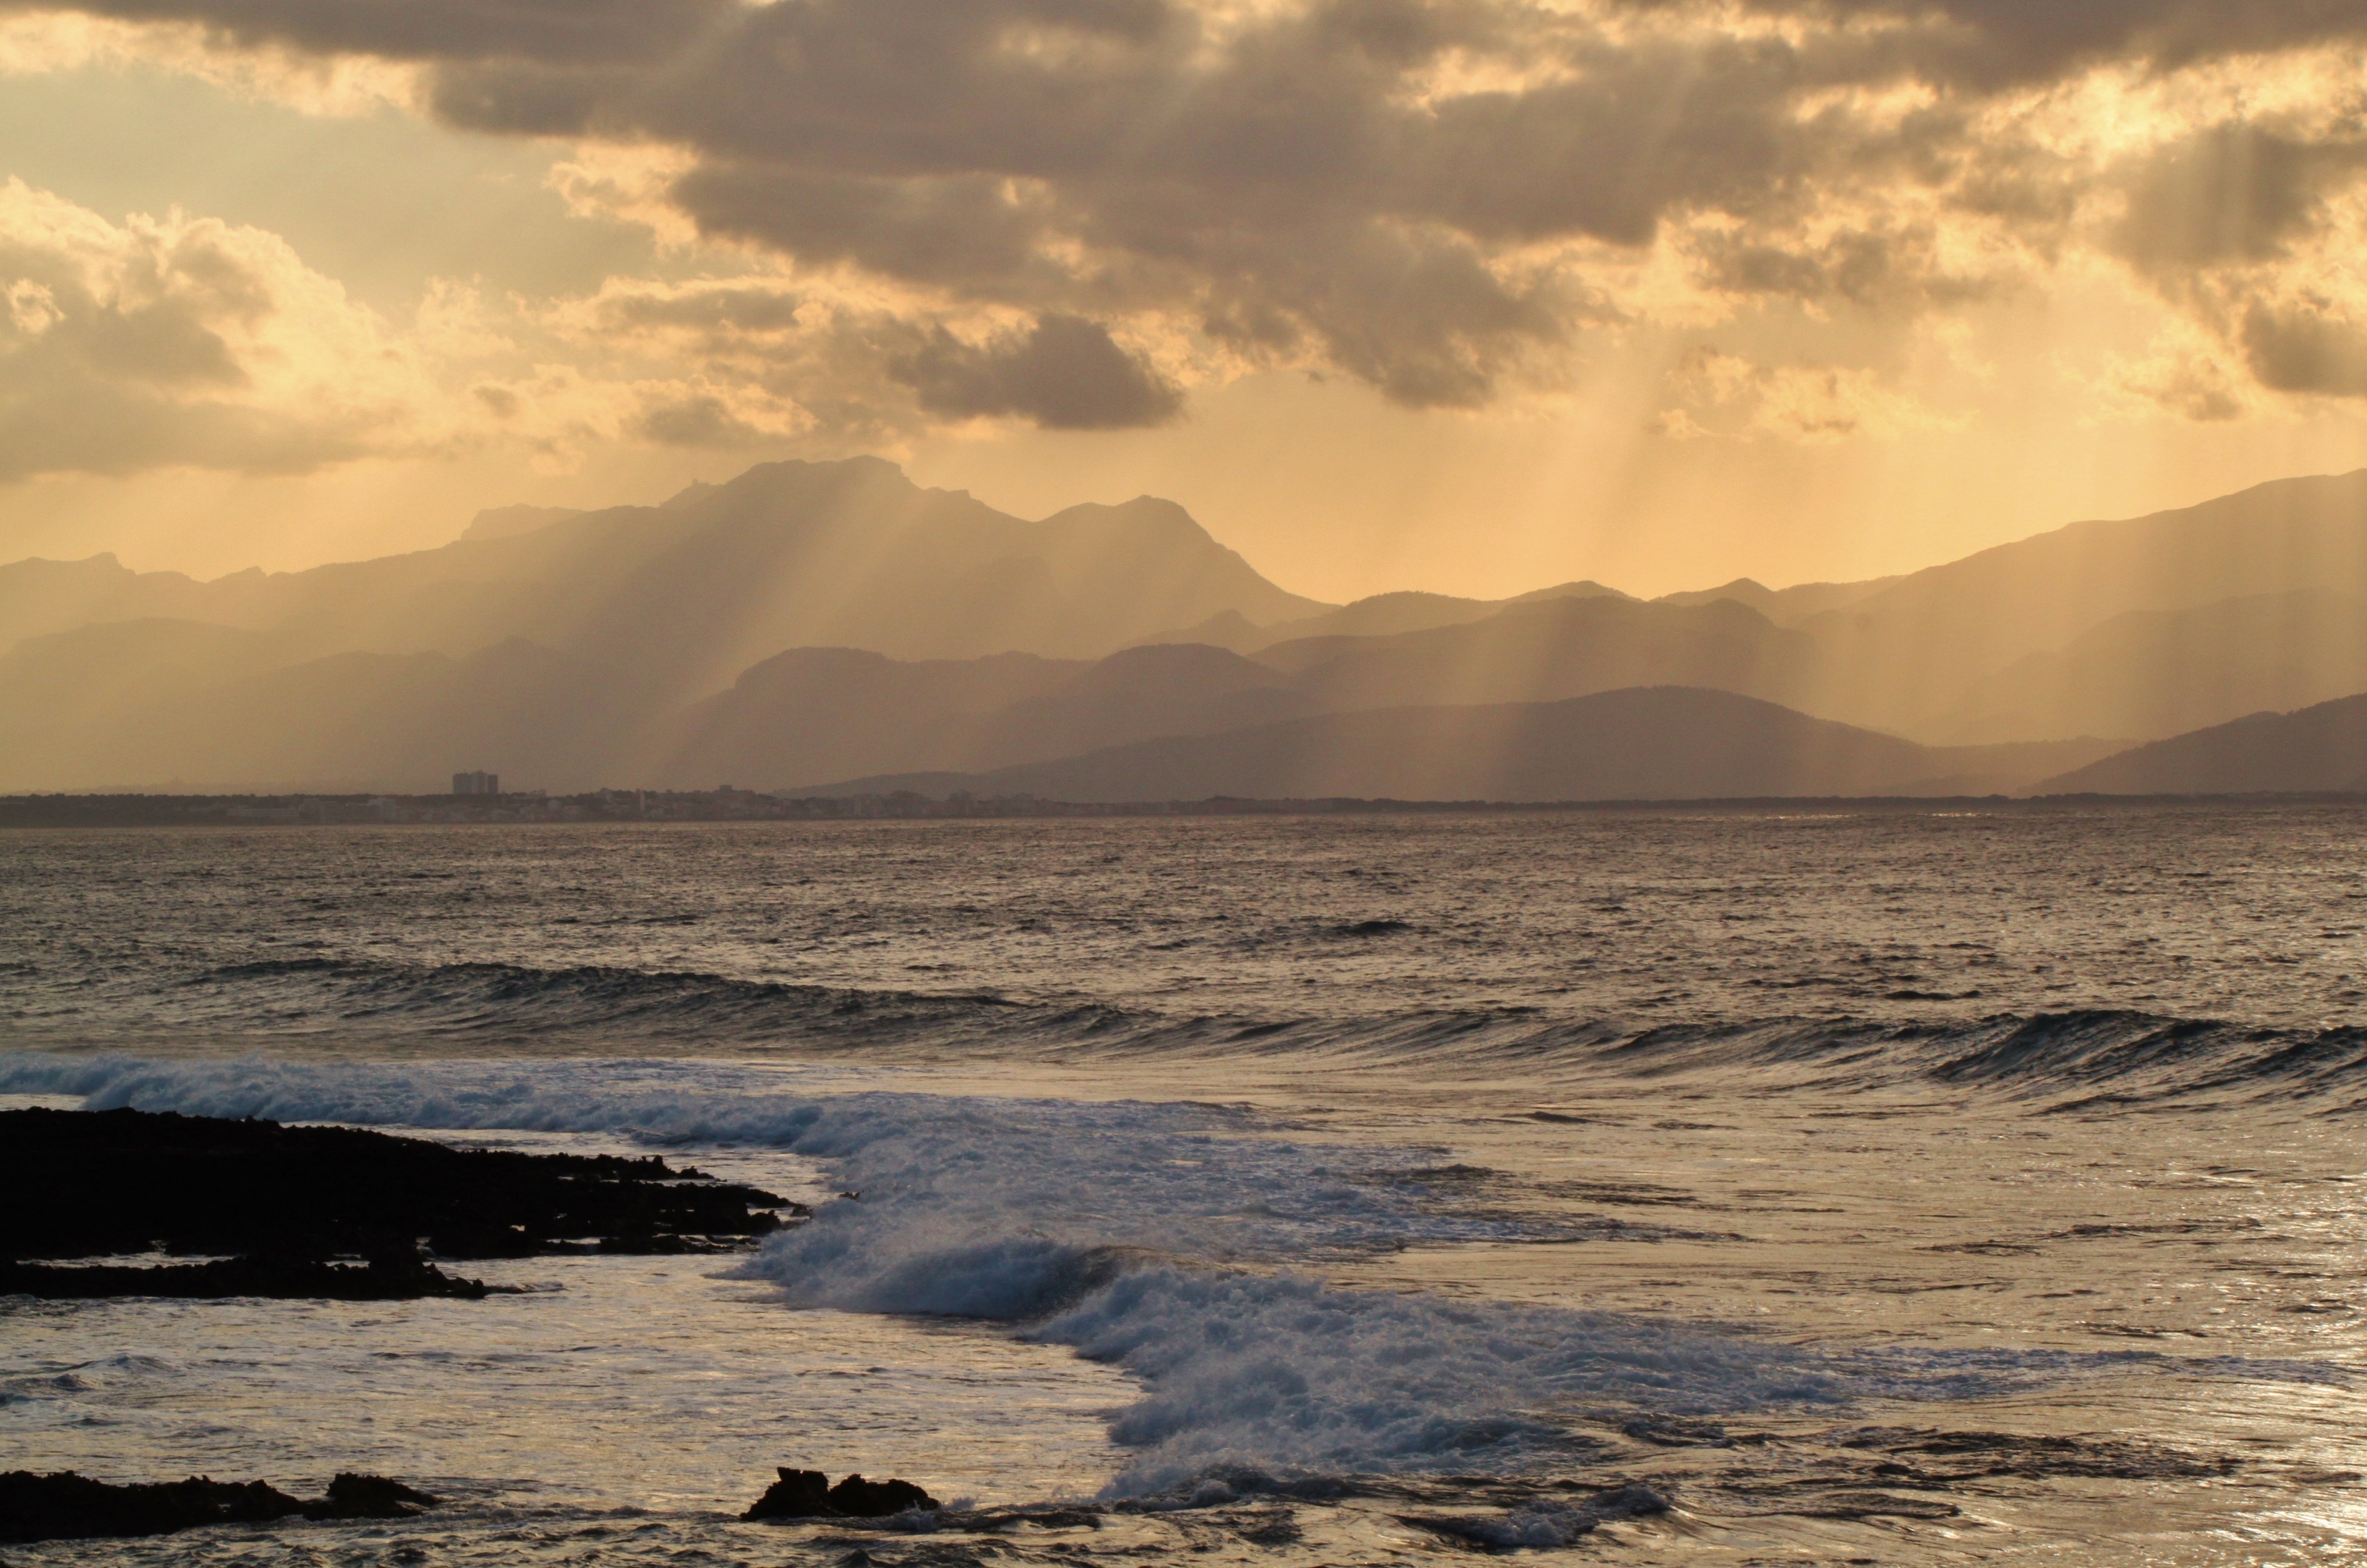
beach, sea, coast, nature, sand, rock, ocean, horizon, cloud, sky, sun, sunrise, sunset, sunlight, morning, shore, wave, dawn, travel, dusk, evening, surf, mediterranean, weather, holiday, bay, island, romance, rest, ray of light, body of water, south, clouds, spain, mountains, mallorca, rays, beautiful, light beam, dramatic sky, maritime, mood, idyll, sunbeam, atmospheric, coastal landscape, back light, weather mood, at dusk, balearic islands, cloud formations, weather phenomenon, heaven mood, light spectrum, atmospheric phenomenon, wind wave